Nick Park

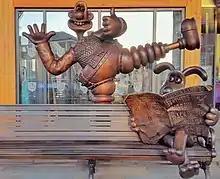
Wallace & Gromit bronze sculpture in Preston, Lancashire.

His second theatrical feature-length film and first Wallace and Gromit feature, "", was released on 5 October 2005, and won the Best Animated Feature Academy Award at the 78th Academy Awards, 6 March 2006.